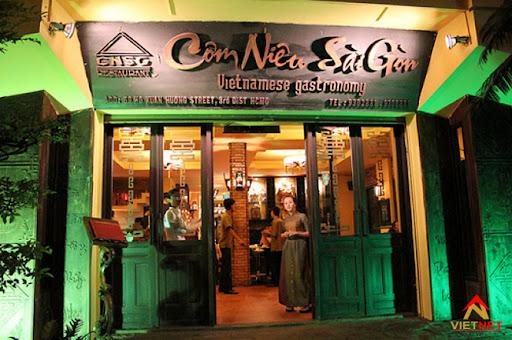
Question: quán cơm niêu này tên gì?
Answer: cơm niêu sài gòn